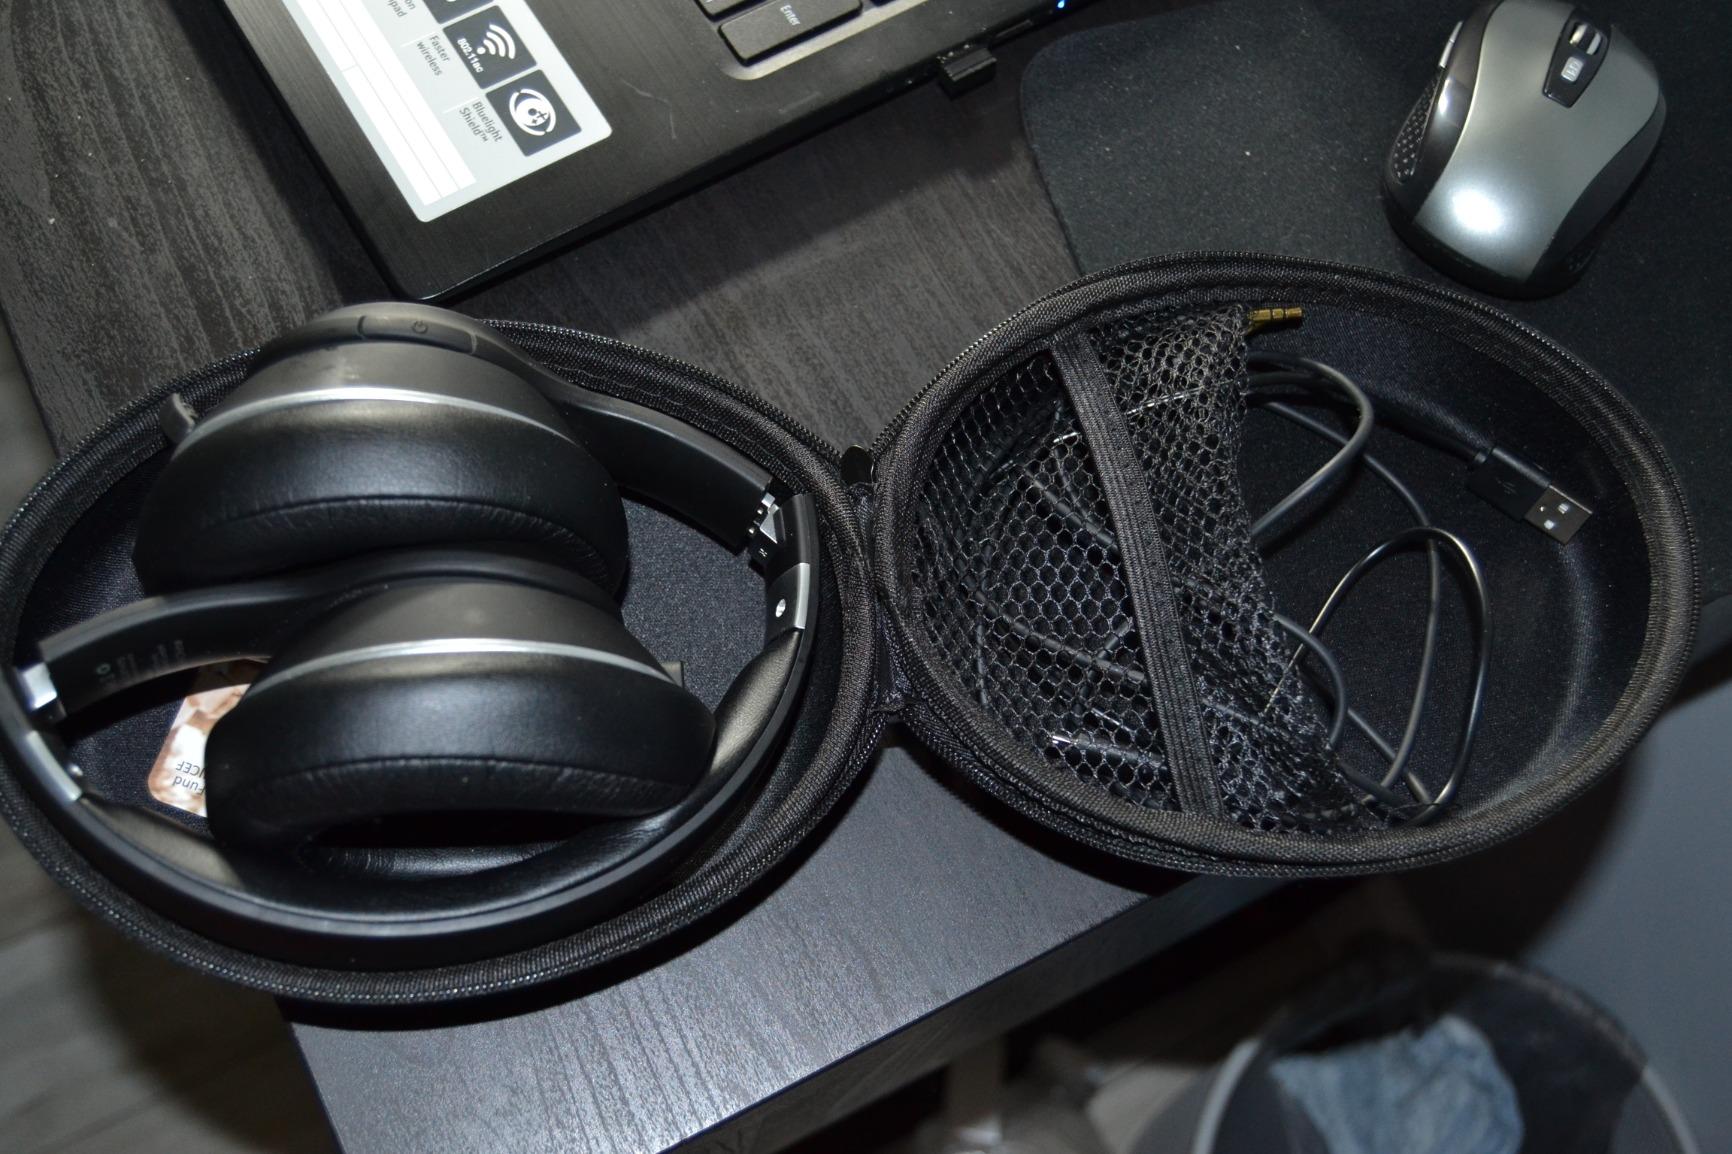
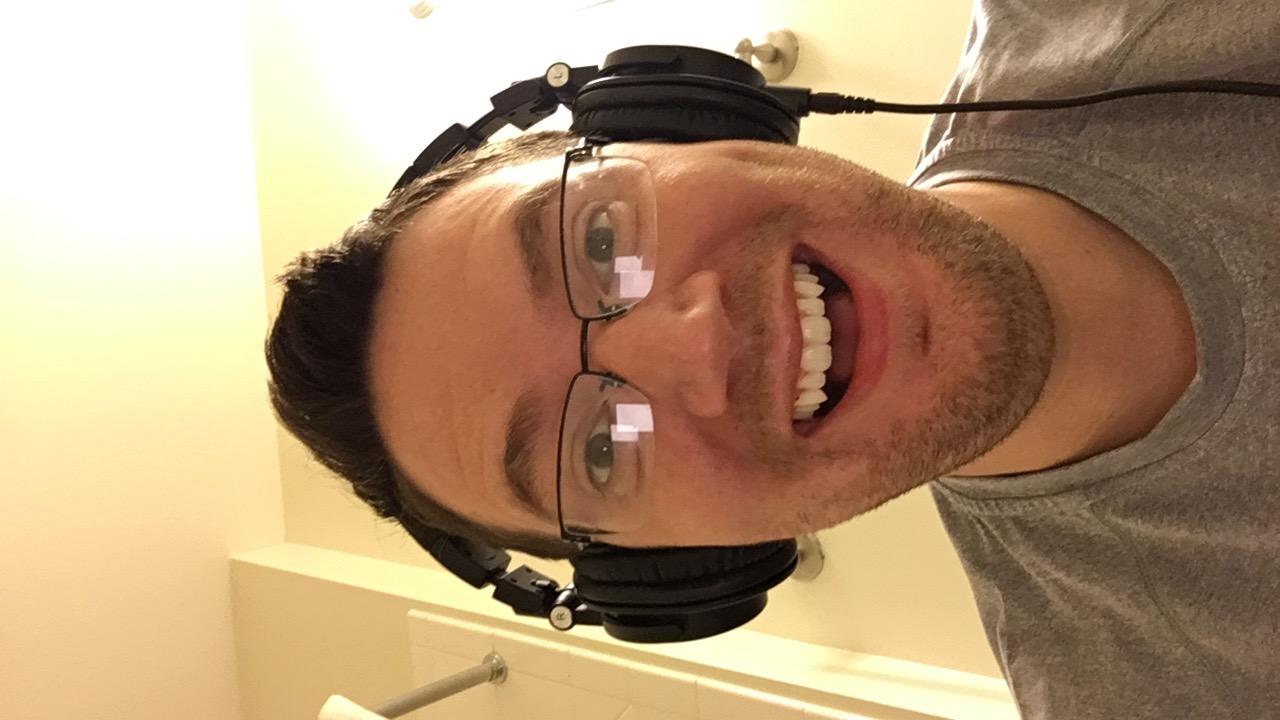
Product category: headphones
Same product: no